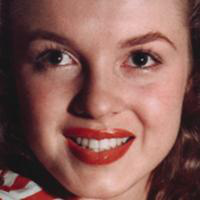
Age group: age 21-30